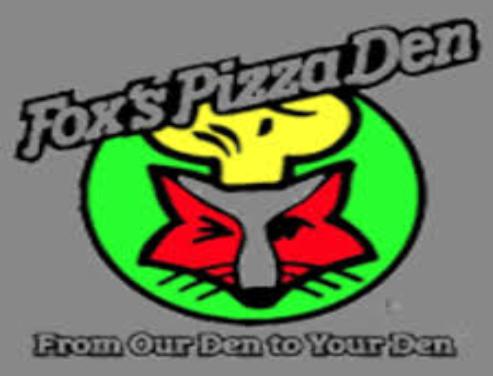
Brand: Fox's Pizza Den
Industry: Food